When Johnny Comes Marching Home (film)

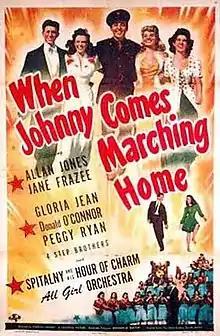

When Johnny Comes Marching Home is a 1942 musical film directed by Charles Lamont and starring Allan Jones and Jane Frazee. The film is loosely based on the song with the same title.